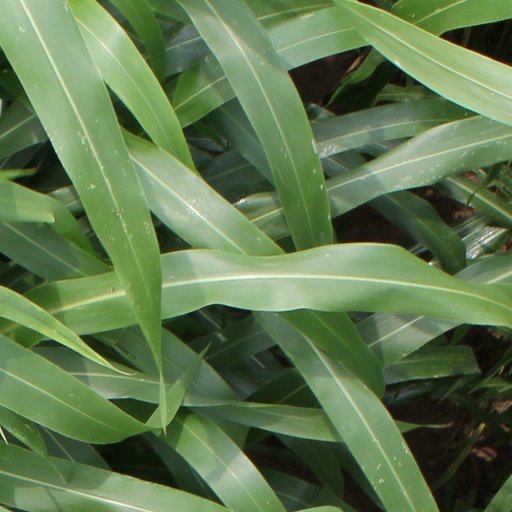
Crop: sorghum